Tomáš Ježek (economist)

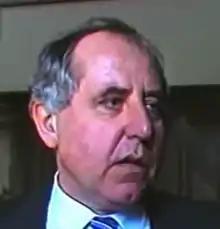
Tomáš Ježek in 1992

Tomáš Ježek (15 March 1940 – 29 November 2017) was a Czech economist and politician who served on the Czech National Council from 1990 to 1992. Concurrently, he was also minister responsible for privatization under Petr Pithart. Between 1993 and 1996, Ježek was a member of the Chamber of Deputies.